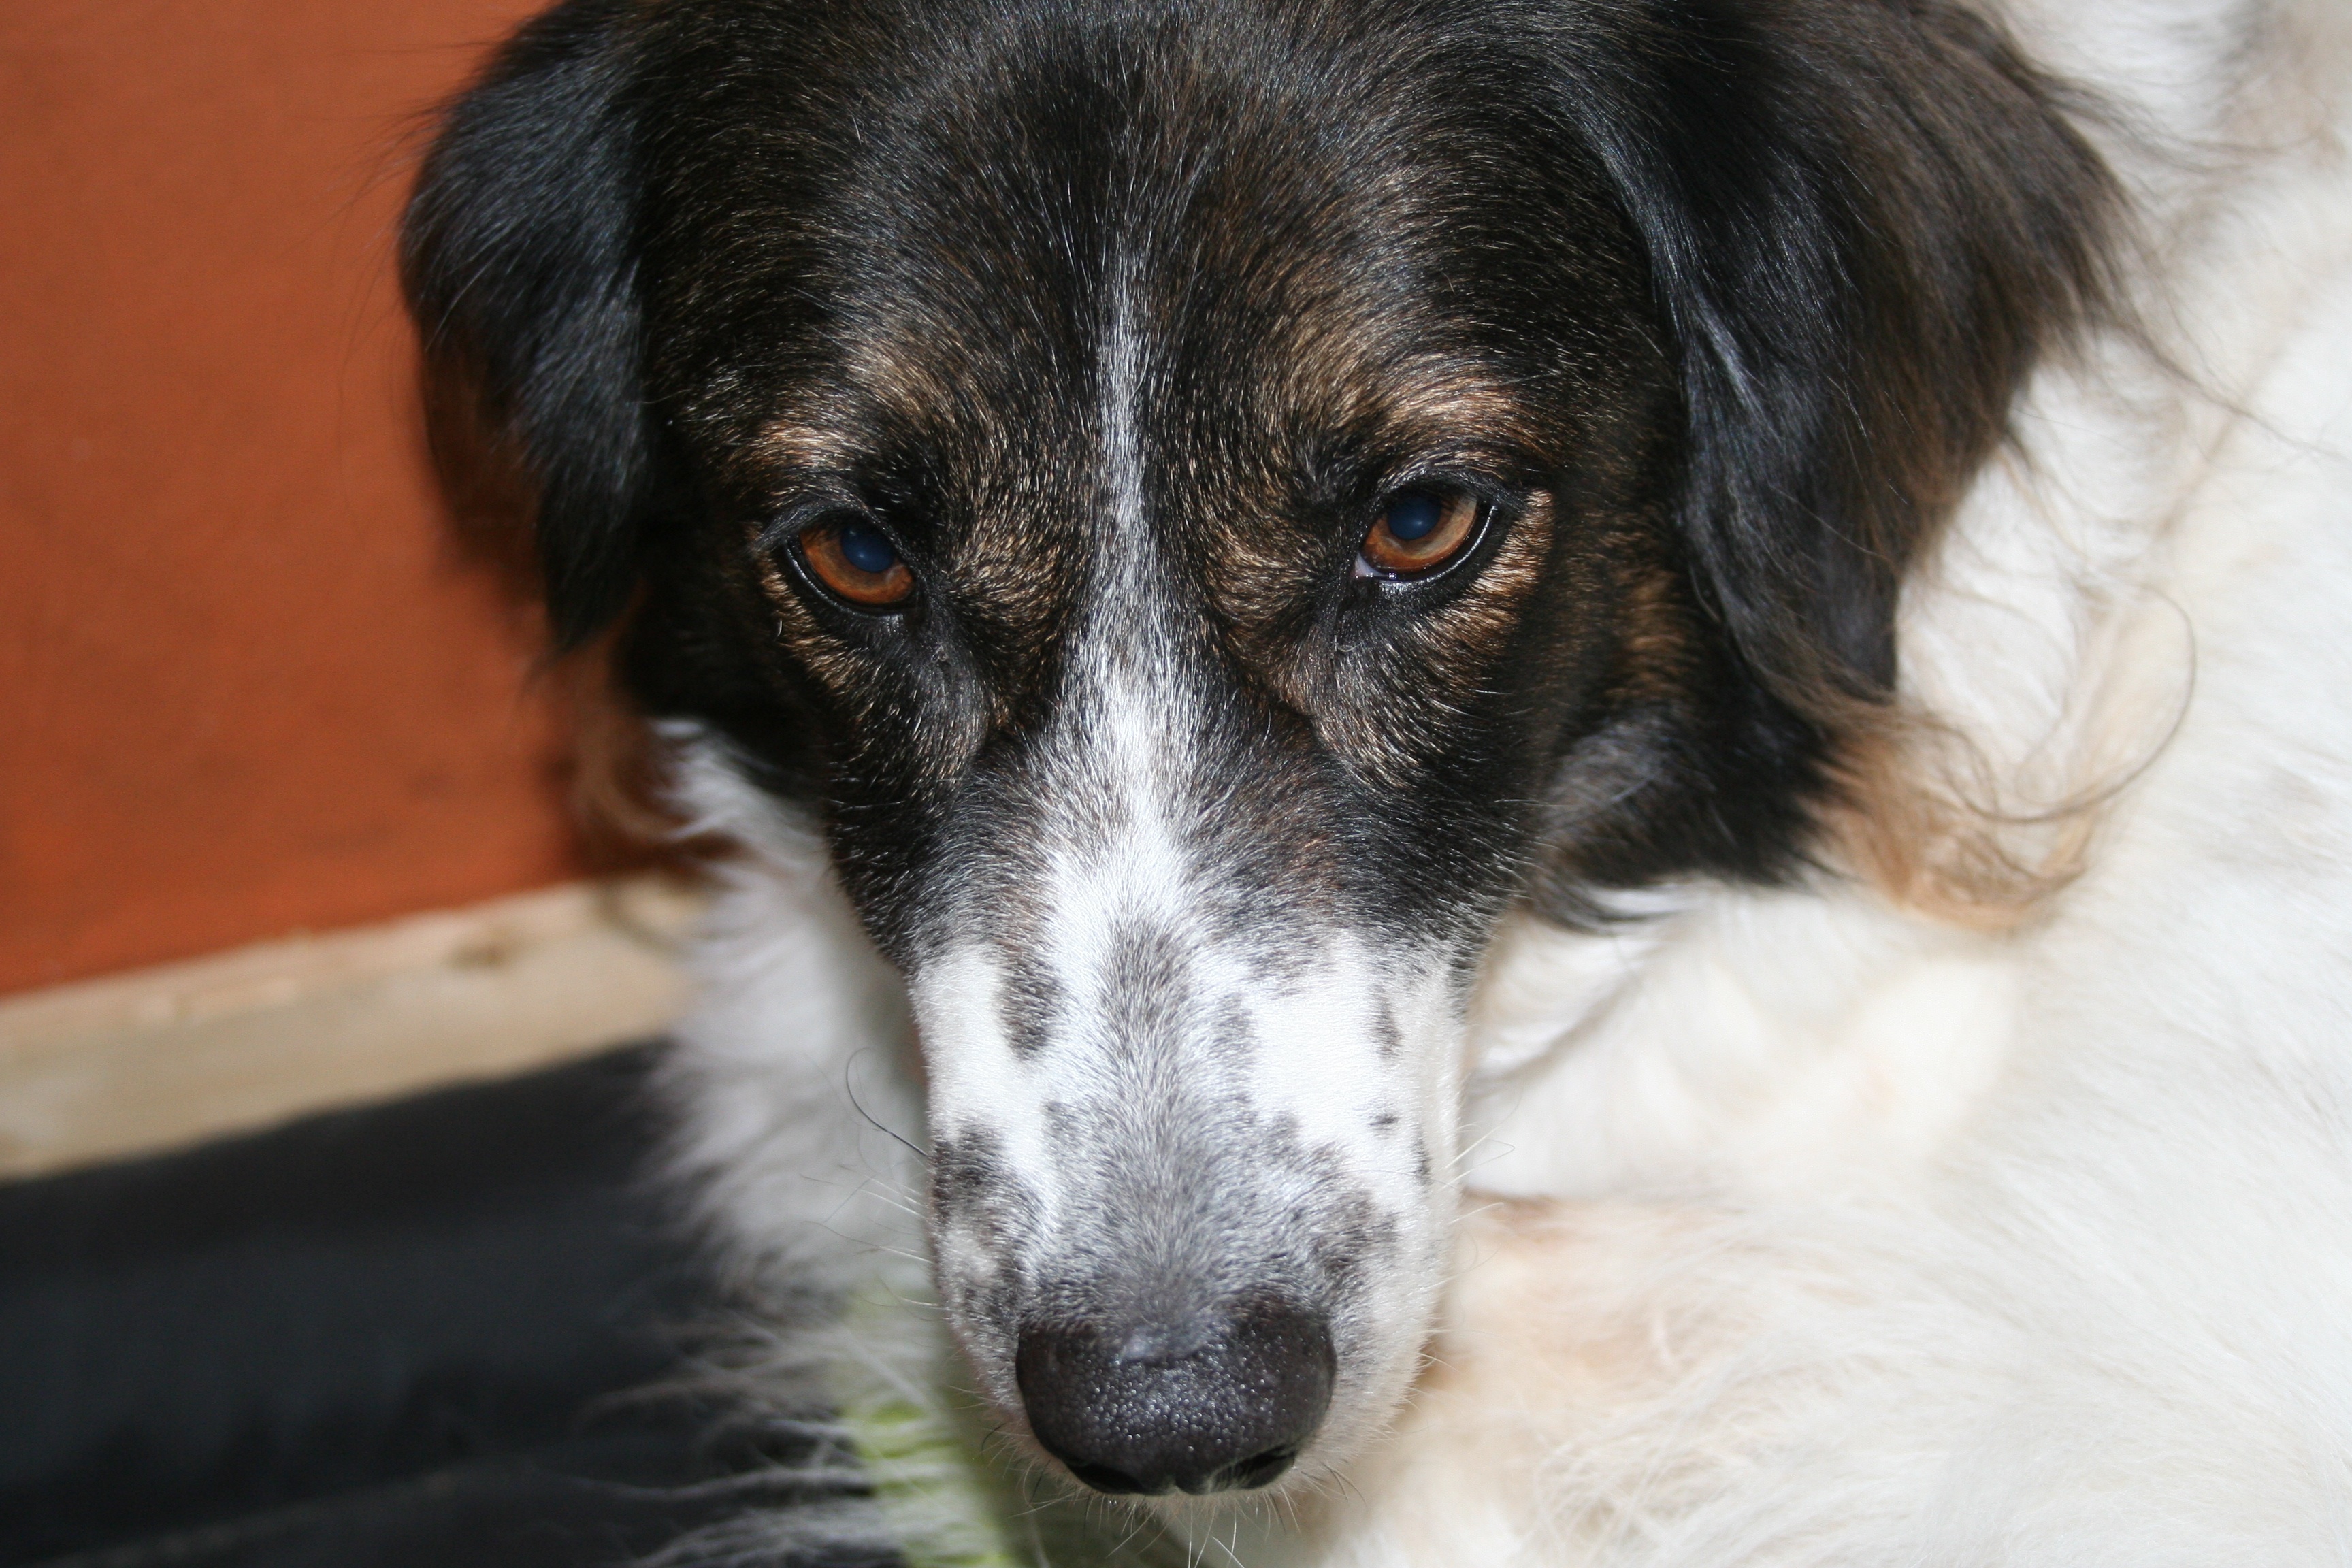
puppy, dog, mammal, border collie, vertebrate, dog breed, australian shepherd, street dog, dog like mammal